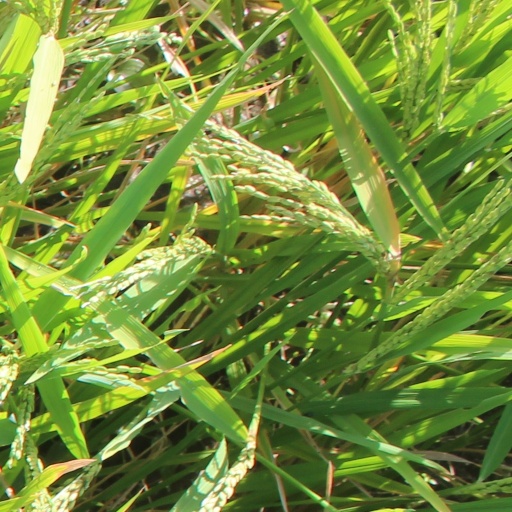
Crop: rice